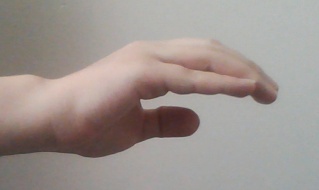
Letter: jeem